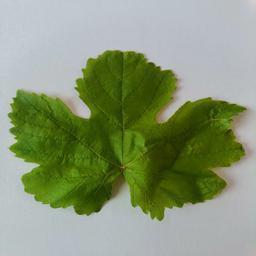
Label: Healthy Leaves